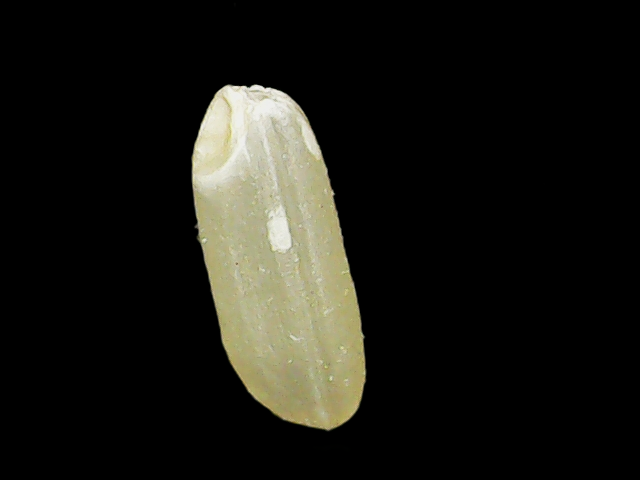
Rice variety: Binadhan17